New York City Fire Department Bureau of EMS

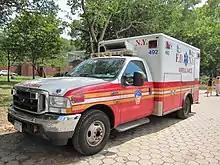
An older 2004 Ford F-350 FDNY Ambulance 492

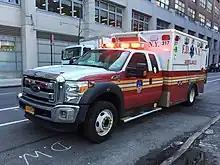
A 2013 Ford F-450 FDNY Ambulance

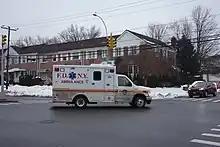
A leased Ford E-350 FDNY ambulance

Immediately after the takeover of NYC EMS from HHC the FDNY changed the livery of the existing ambulances by changing the color the vehicles from predominately white with orange and blue striping to predominately white with blue and red striping. The initials NYC EMS were replaced with the initials FDNY which were placed on the patient compartment of the vehicle with two letters on both sides of an existing Star of Life, with the word ambulance underneath. The driver's side and passenger side doors were also adorned with the new command patch. Subsequent vehicles were ordered in the traditional FDNY livery of white over red with a set of three reflective stripes (gold, white, gold) running down the side. All other markings were kept in place. Later, to improve visibility at night, the rear of the ambulances were painted with reflective red and white chevrons.